Philip Michael Faraday

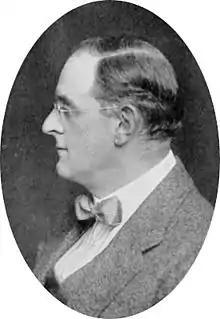
Philip Michael Faraday in 1921

Philip Michael Faraday (1 January 1875 – 6 February 1944) was an English lawyer, surveyor, composer, organist and theatrical producer. He composed one of the last Savoy operas, staged several long-running shows in the West End of London, and wrote a book about local taxation that was for many years the standard work on the subject. After sustaining financial losses on shows that he produced in the 1910s, Faraday declared bankruptcy in 1914. In later years he rebuilt his fortune through his legal and valuation work and resumed theatrical production.